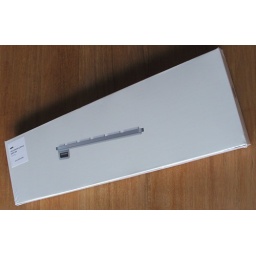
keyboard in box